Buxton Baths

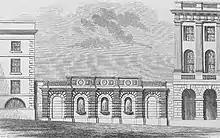
Natural Mineral Baths in the 1850s

The present Natural Mineral Baths building was designed by Henry Currey and built in ashlar gritstone from 1851 to 1852. The building included a public bath, a charity bath, two private ladies' baths and two private gentlemen's baths. The building originally had a fountain in each of the three arched niches of its facade. Currey also designed the new drinking fountain of St Ann's Well in 1852, opposite the Natural Baths.